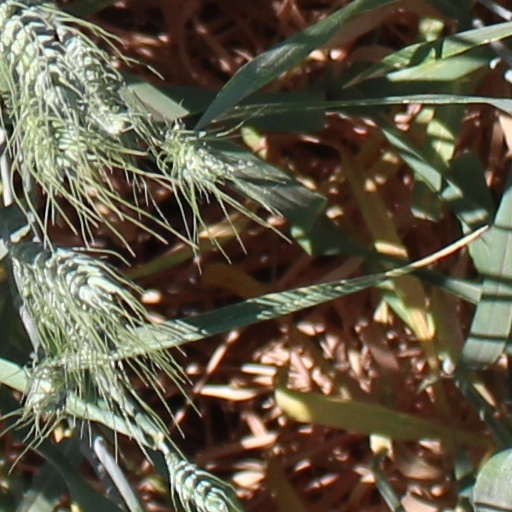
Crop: wheat